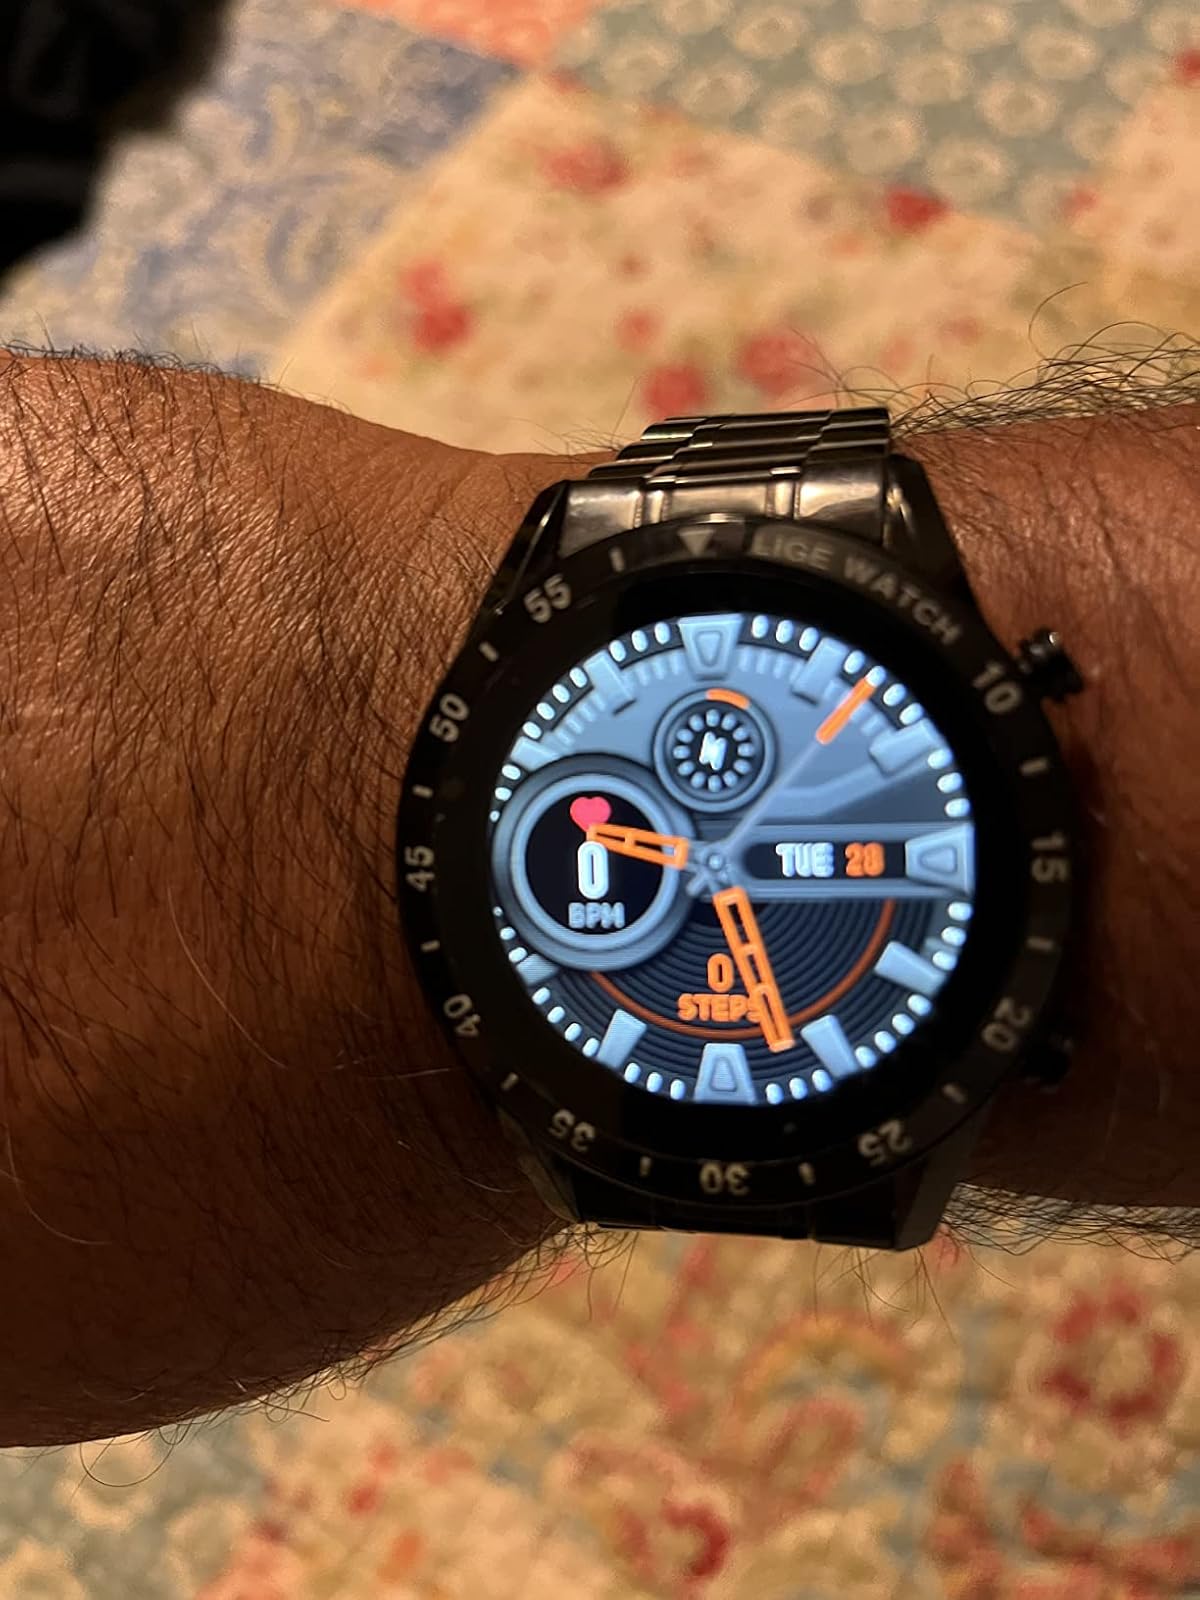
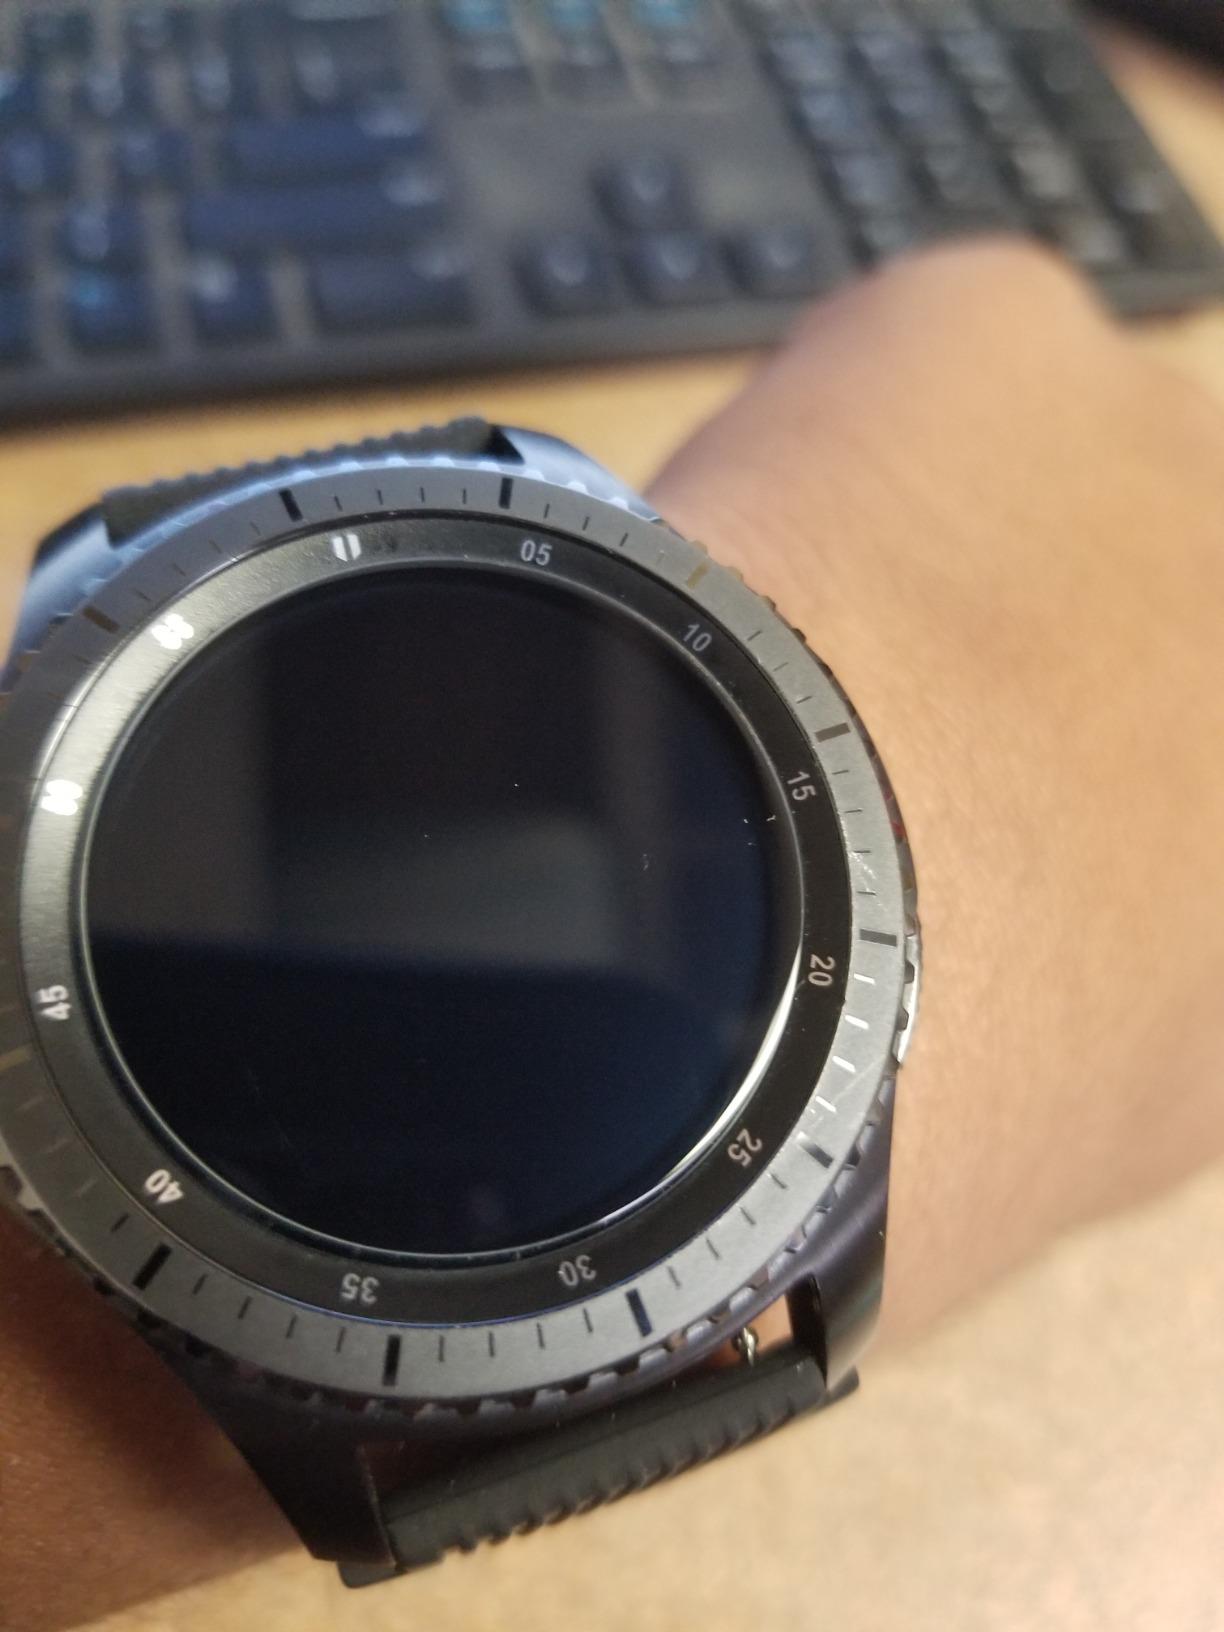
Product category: smartwatch
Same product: no